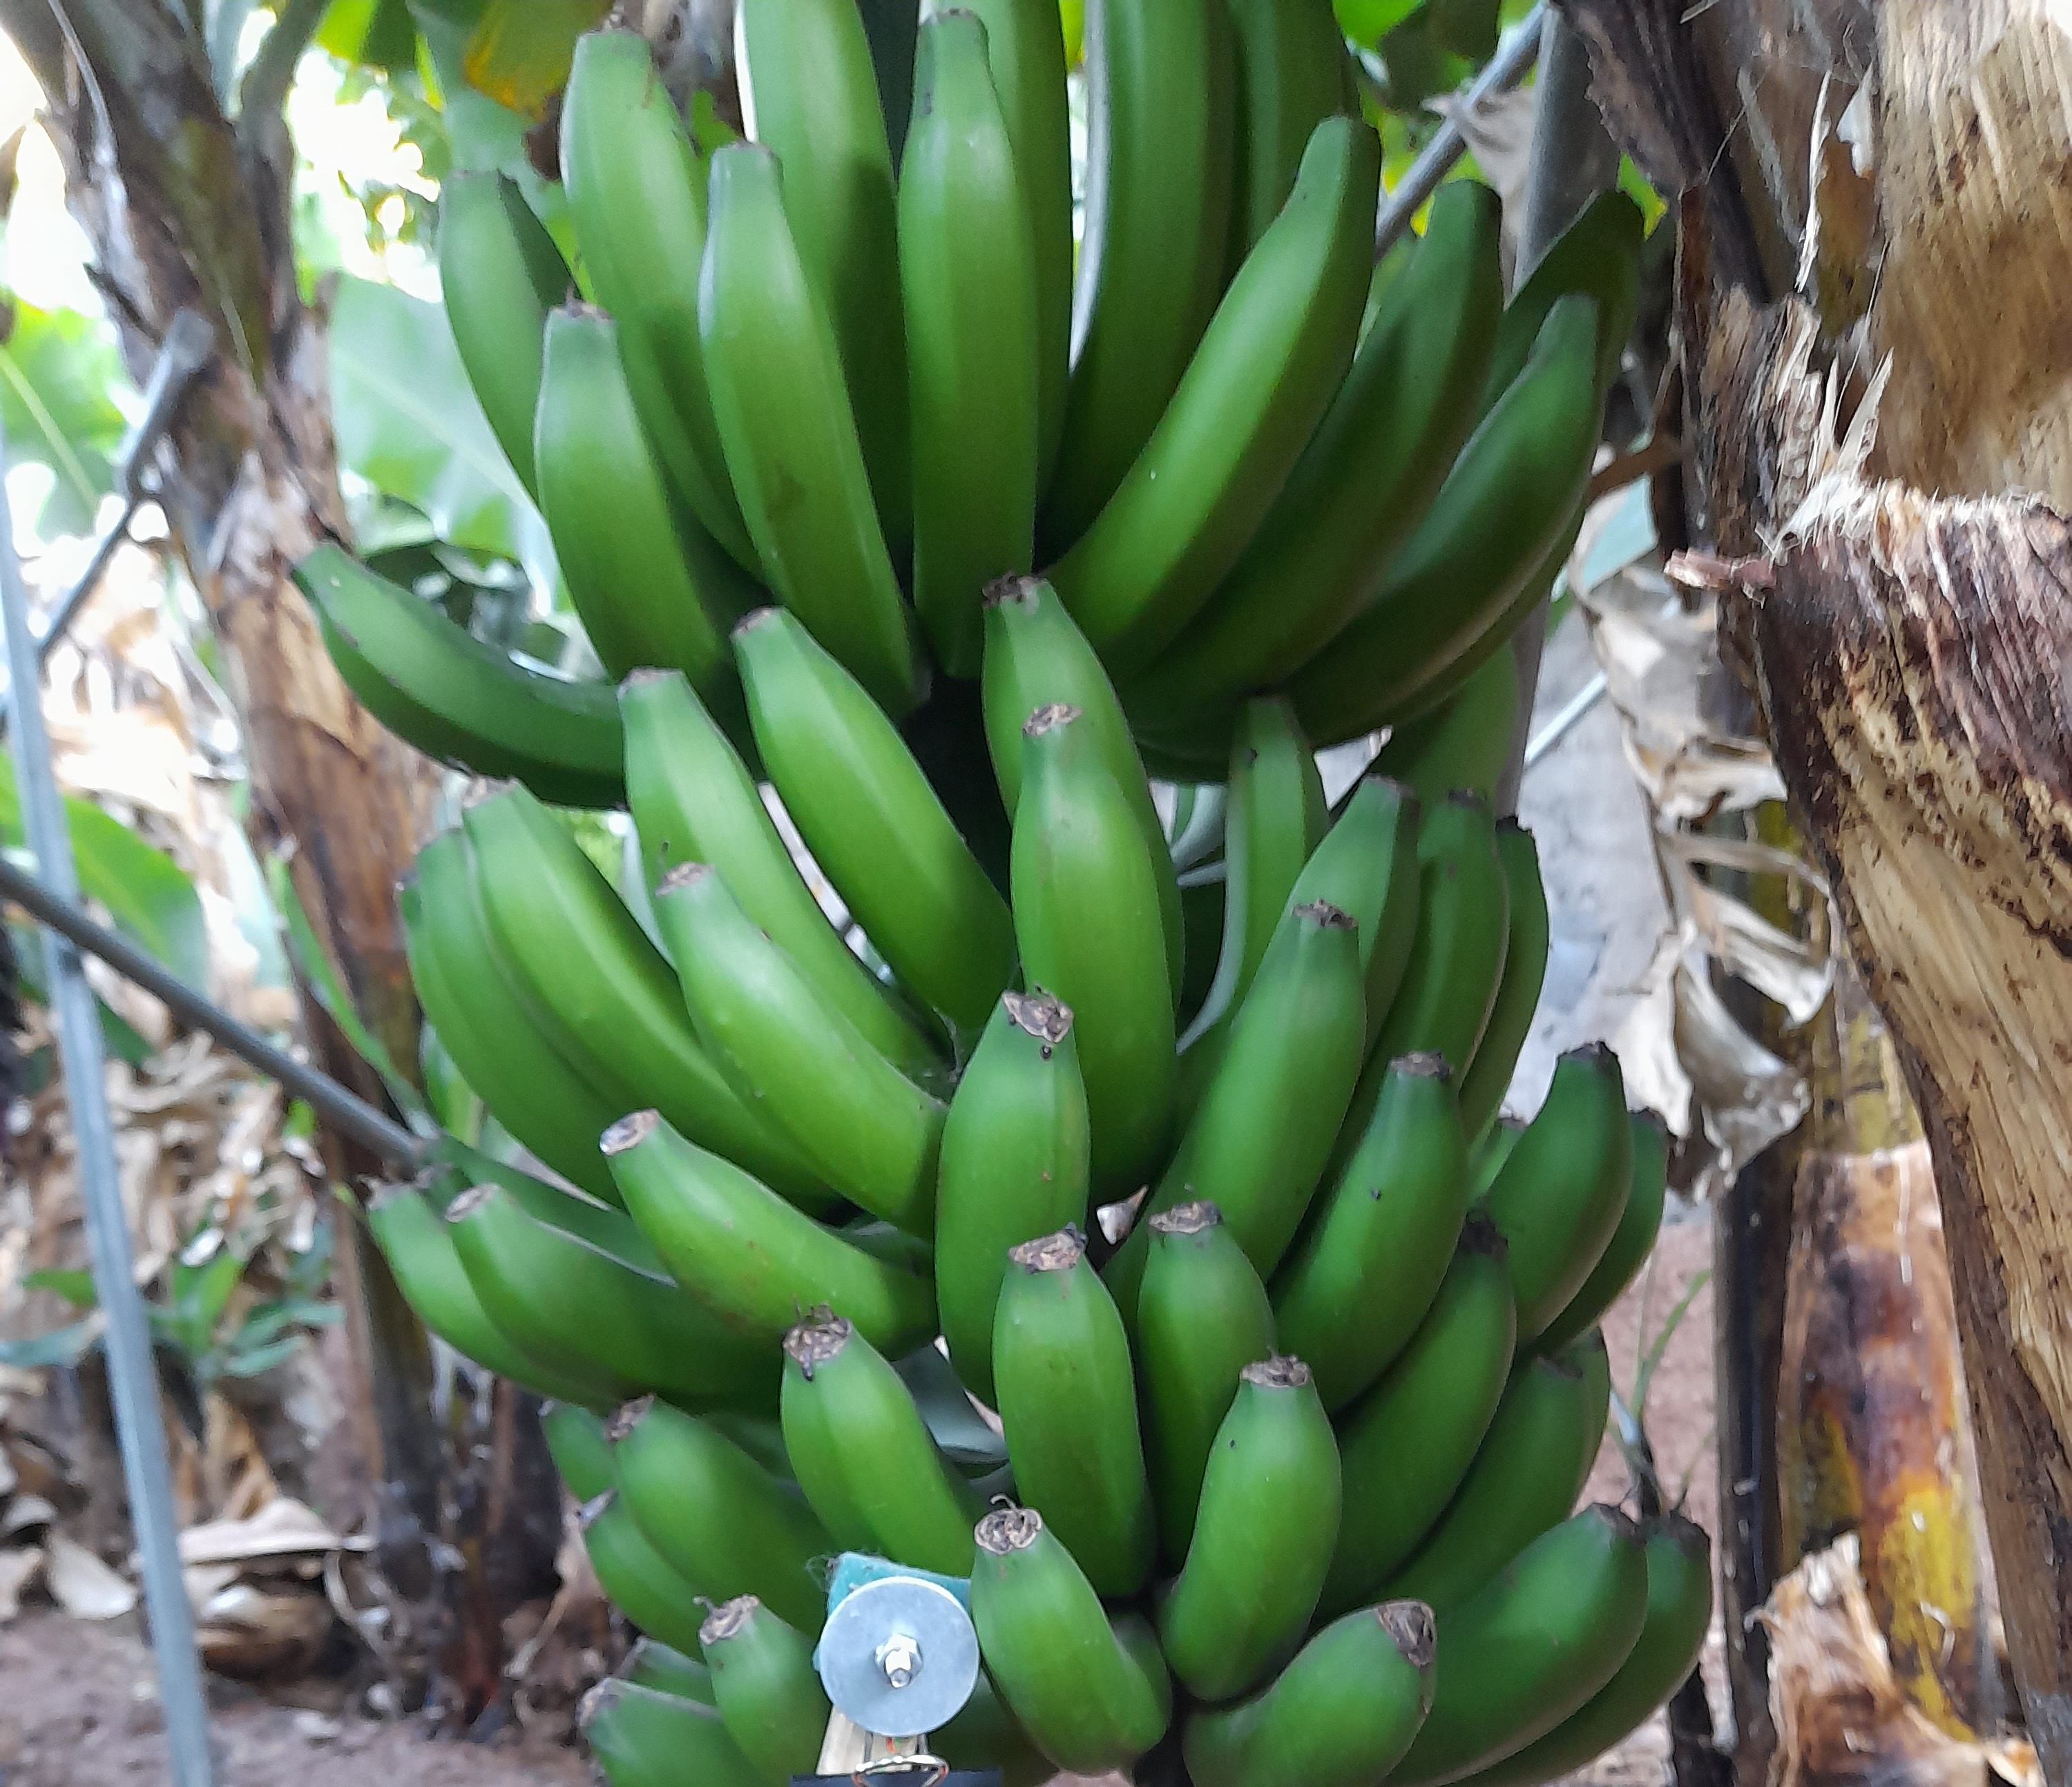
Label: Keep